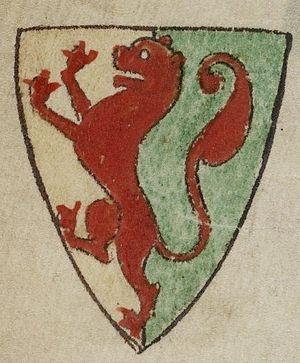
Guillaume le Maréchal, 1ᵉʳ comte de Pembroke, est un chevalier anglo-normand de langue française et un tournoyeur réputé. Il est décrit comme « le meilleur chevalier du monde » dans le manuscrit Histoire de Guillaume le Maréchal, rédigé peu après sa mort.
Guillaume le Maréchal, dit le jeune, 2ᵉ comte de Pembroke, fut un noble anglais du Moyen Âge et le fils du célèbre Guillaume le Maréchal, 1ᵉʳ comte de Pembroke.